NHL 95

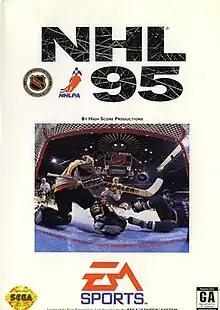
North American Genesis box art

NHL 95 (also known as NHL Hockey 95) is an ice hockey video game developed by Electronic Arts Canada. It was released in 1994 for the Super Nintendo Entertainment System and the Sega Genesis. The team rosters and player attributes in the game reflect that of the 1994–95 NHL season.